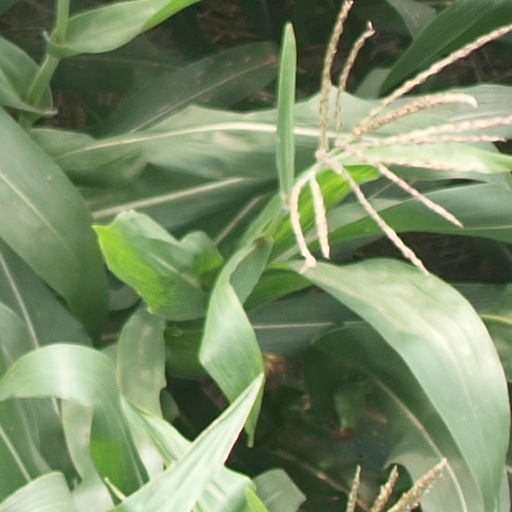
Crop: maize; corn